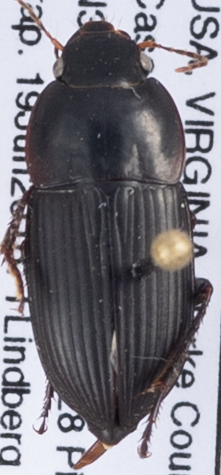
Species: Anisodactylus ovularis
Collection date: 2018-06-19
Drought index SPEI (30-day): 1.45
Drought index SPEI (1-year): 0.9
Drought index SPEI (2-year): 0.9